Cockburn Street, Edinburgh

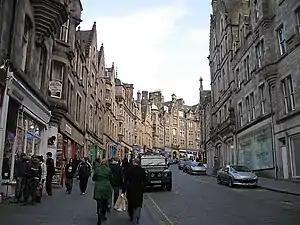
Cockburn Street

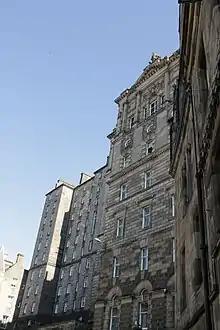
Edinburgh City Chambers from Cockburn Street

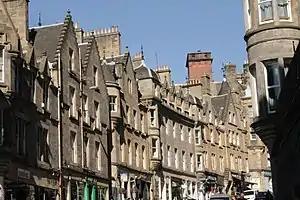
The upper north side of Cockburn Street

Cockburn Street is a street in Edinburgh's Old Town, created as a serpentine link from the High Street to Waverley Station in 1856. Originally named Lord Cockburn Street after the then recently deceased Scottish lawyer, judge and literary figure Henry, Lord Cockburn who was influential in urging his fellow citizens to remain vigilant in ensuring that early-Victorian expansion, e.g. improvements such as Cockburn Street, did not irrevocably damage or obliterate the built heritage and environment. Lord Cockburn's head is carved over the entrance to 1 Cockburn Street (the former Cockburn Hotel) which now serves as offices for the Edinburgh Military Tattoo. The street contains a series of small specialist shops.